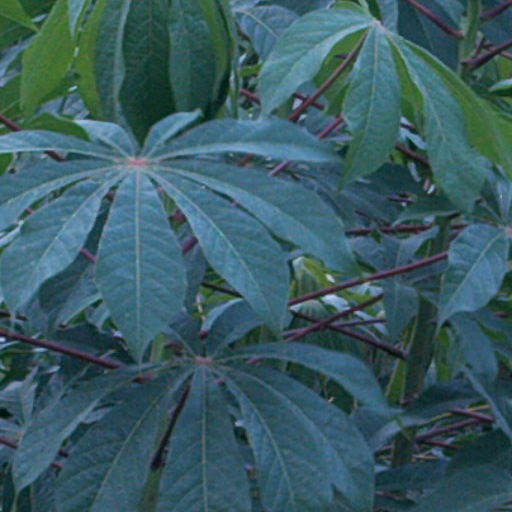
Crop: cassava